Ivan Stoiko

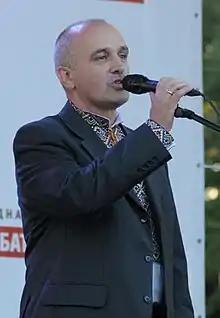

Ivan Mykhailovych Stoiko (born 27 April 1961) is a Ukrainian political activist and politician and former member of the Verkhovna Rada.